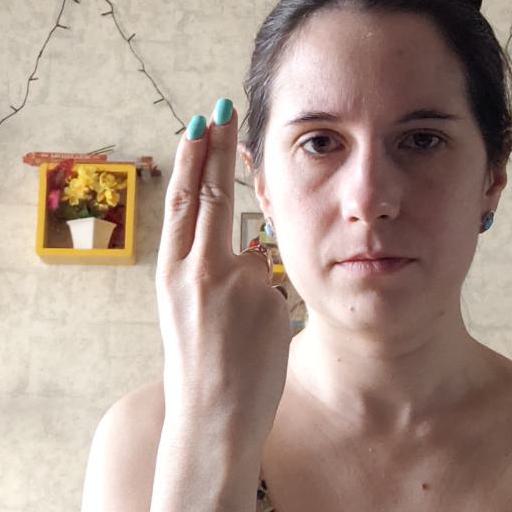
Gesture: two_up_inverted